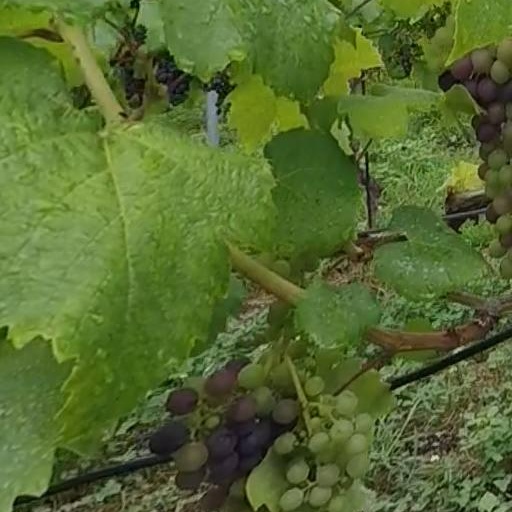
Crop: grape